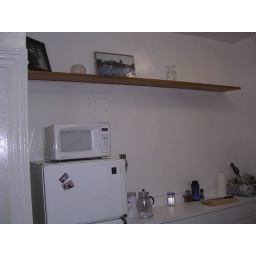
magic shelf in kitchen